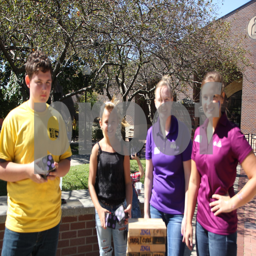
the lunch took place at the square by the library .